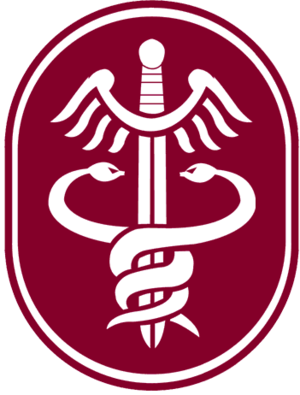
Le U.S. Army Medical Command est l'un des 11 Direct Reporting Units de la U.S. Army basé à Fort Sam Houston, Texas